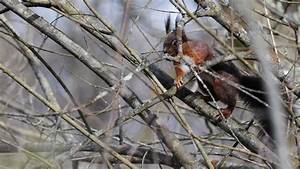
Label: scoiattolo